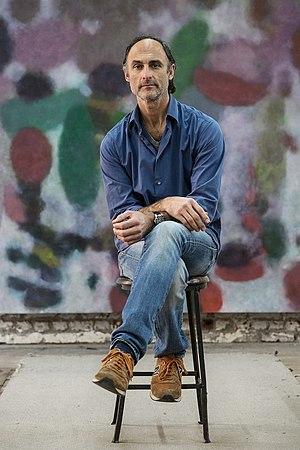
Jeff Kowatch portrait devant son oeuvre au sein de son atelier
Jeff Kowatch est un peintre américain, né en 1965 à Los Angeles.